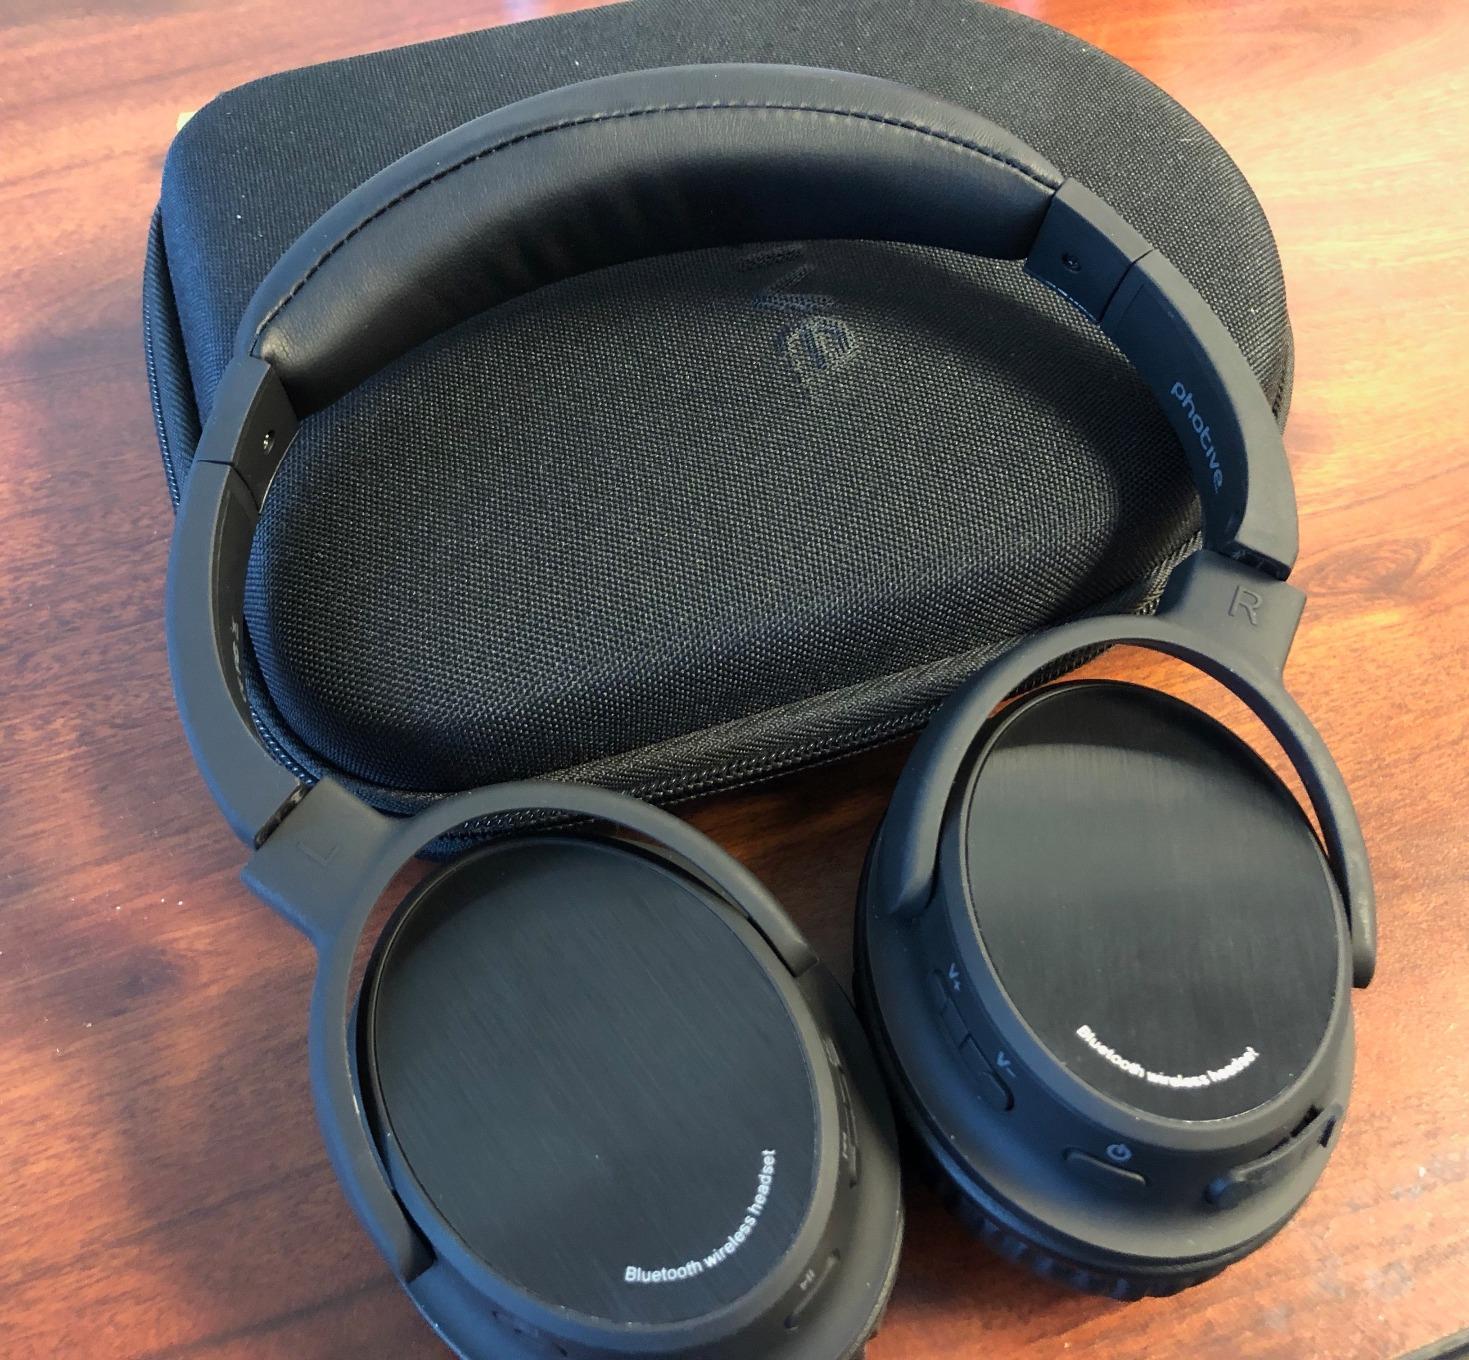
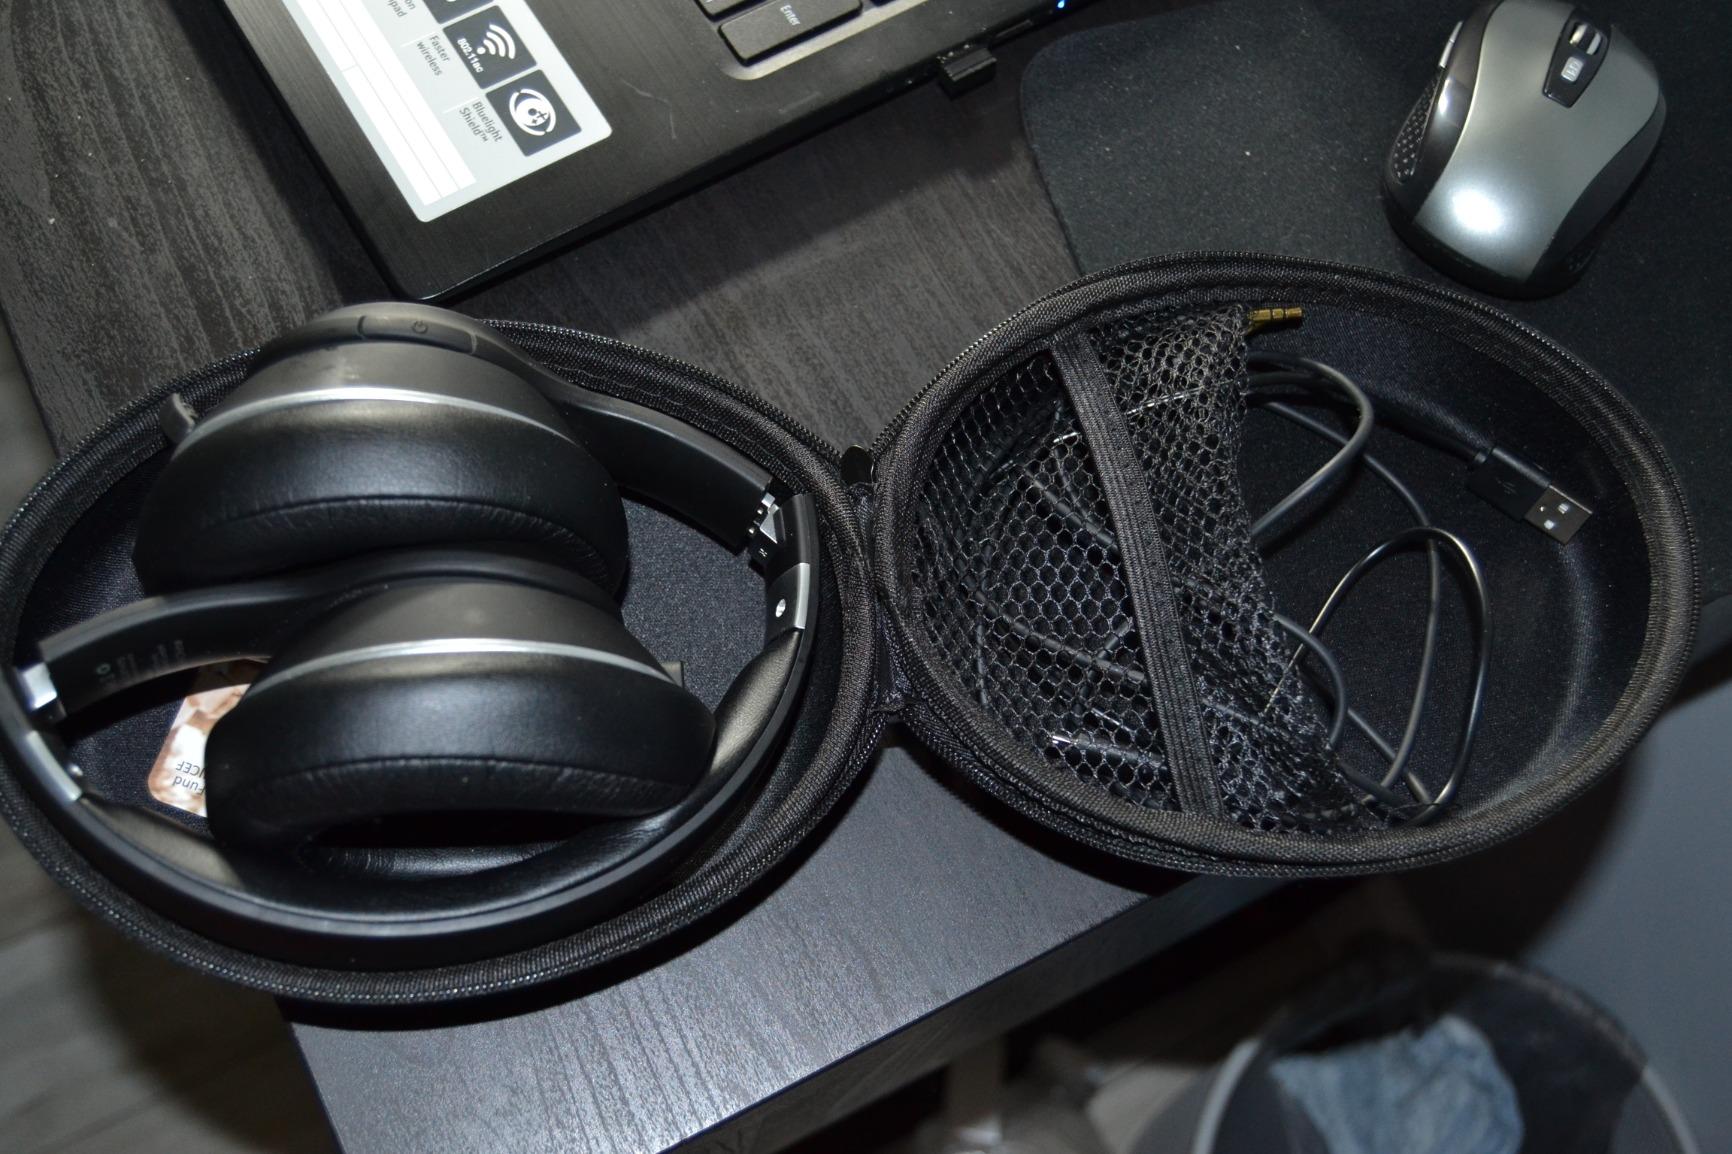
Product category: headphones
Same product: no